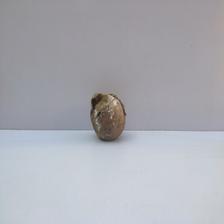
Size: Spoiled